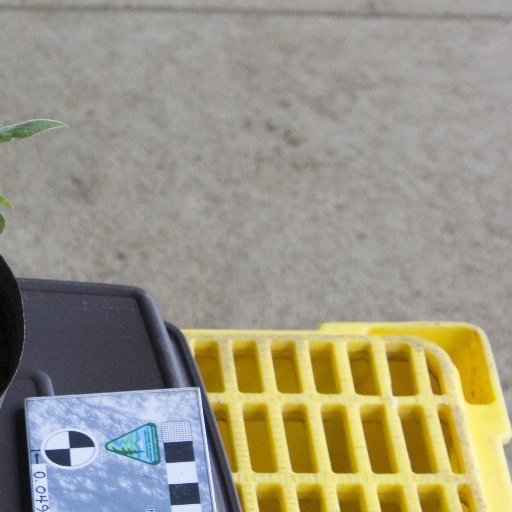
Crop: soybean